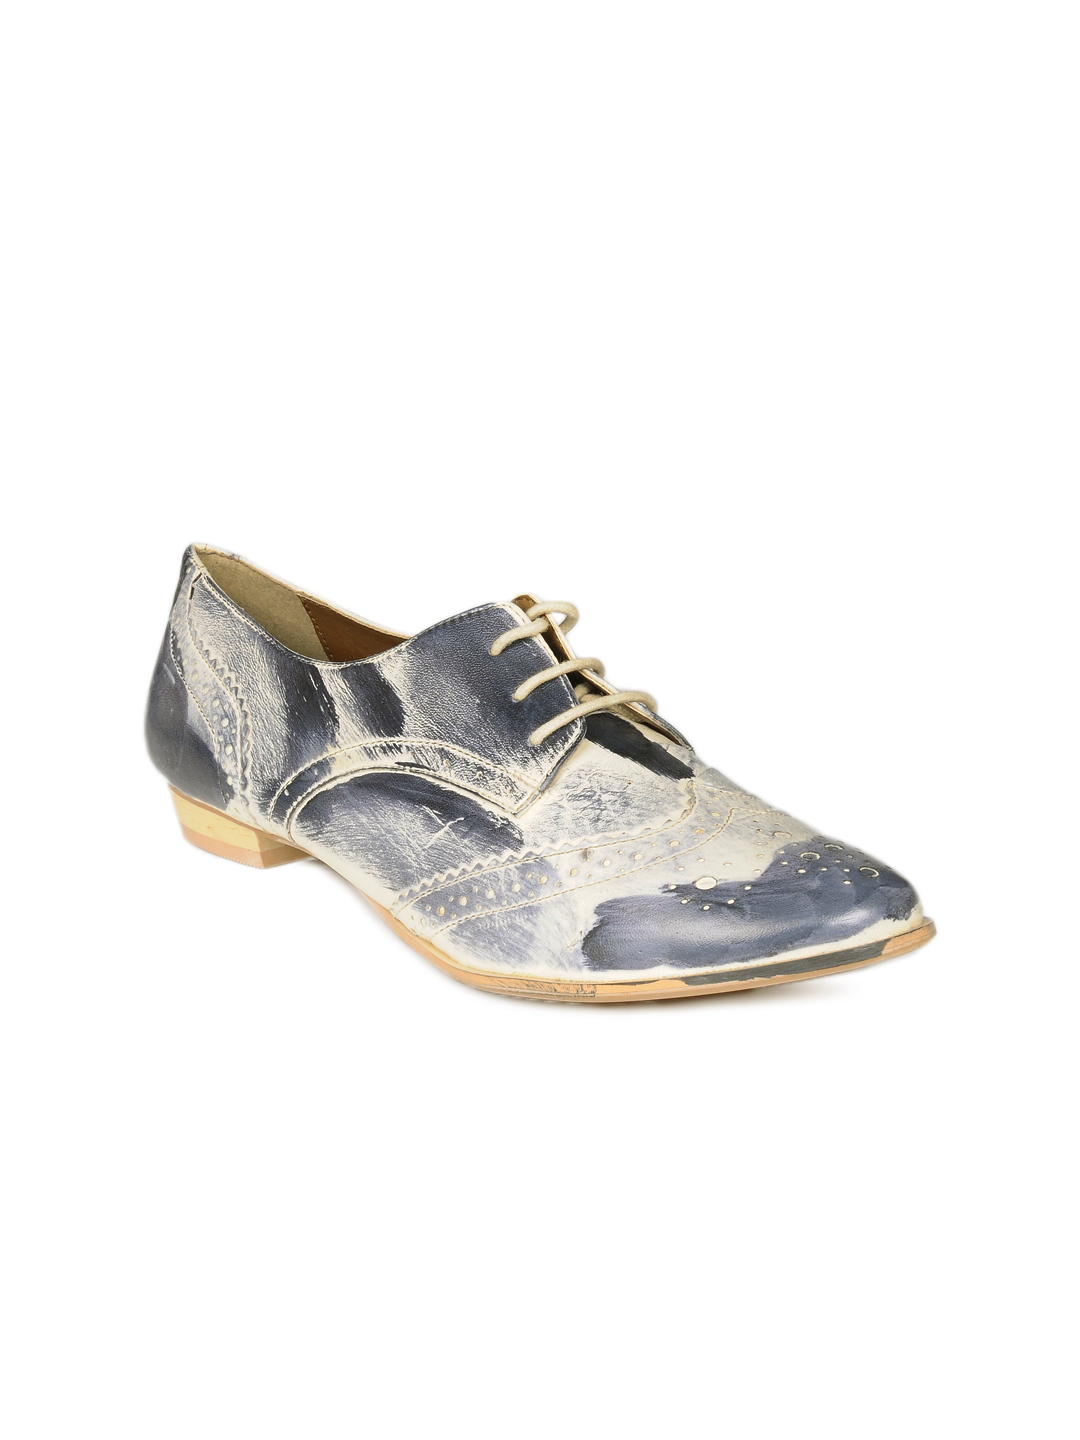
Carlton London Women Blue & Cream Shoes
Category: Footwear / Shoes / Casual Shoes
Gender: Women
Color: Blue
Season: Winter 2012
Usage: Casual